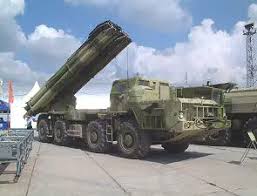
Label: Self Propelled Artillery